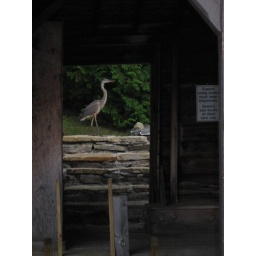
The blue heron must've had a nest in the dense brush behind the boat house.